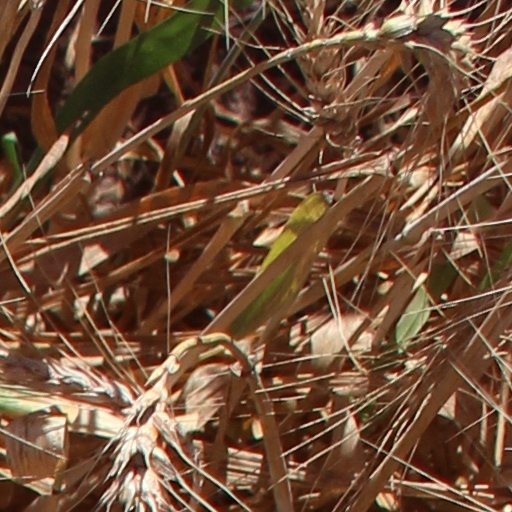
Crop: wheat